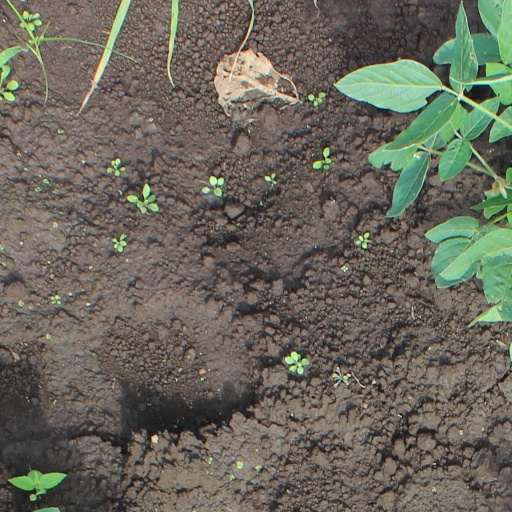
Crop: soybean